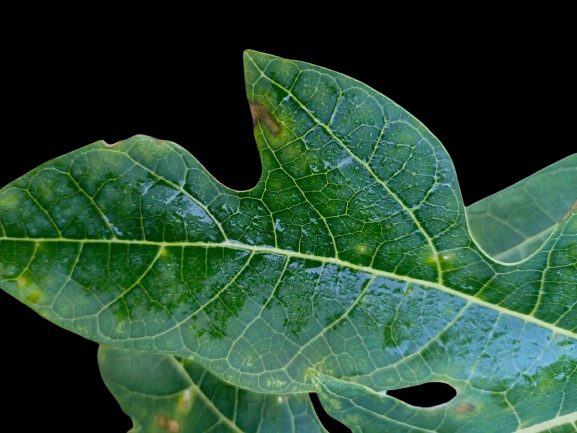
Crop: Papaya
Label: Curled_Yellow_Spot